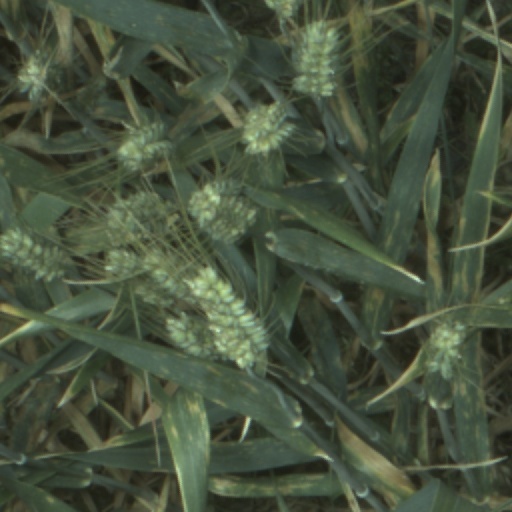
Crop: wheat